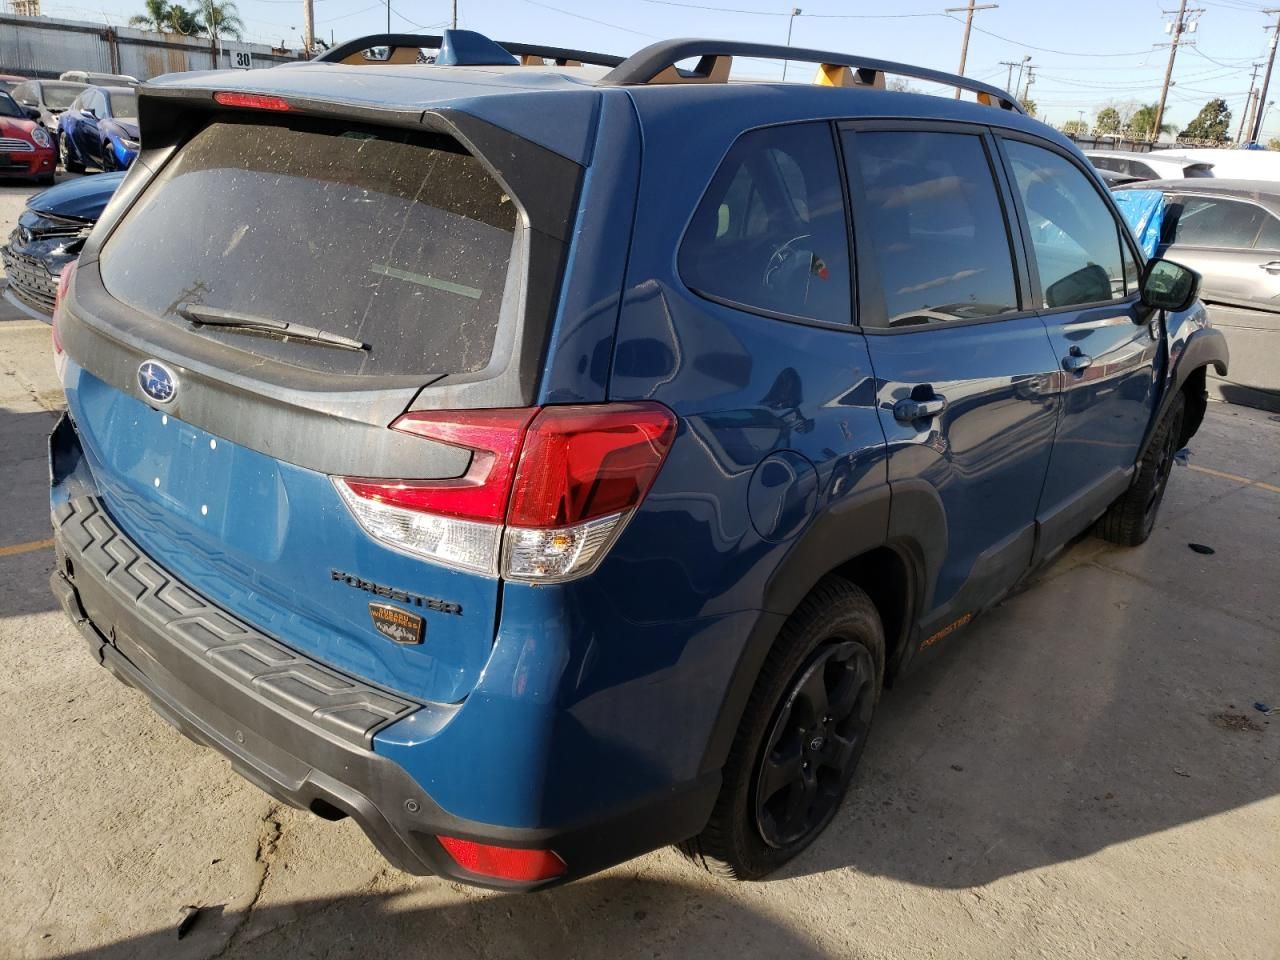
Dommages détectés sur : aile avant droite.
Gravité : mineur